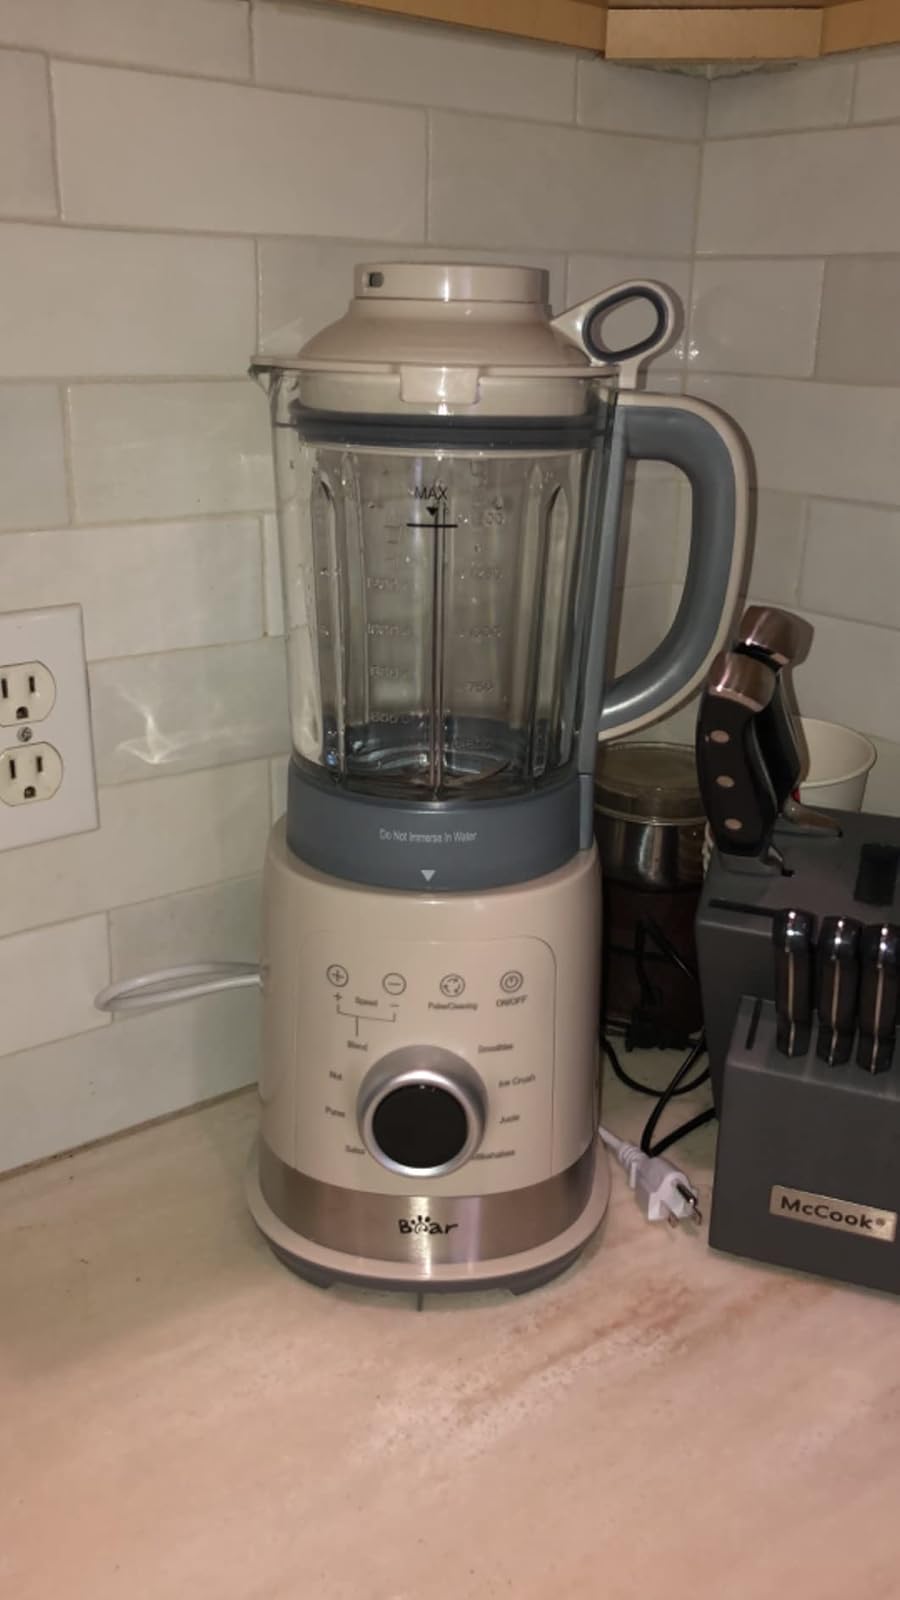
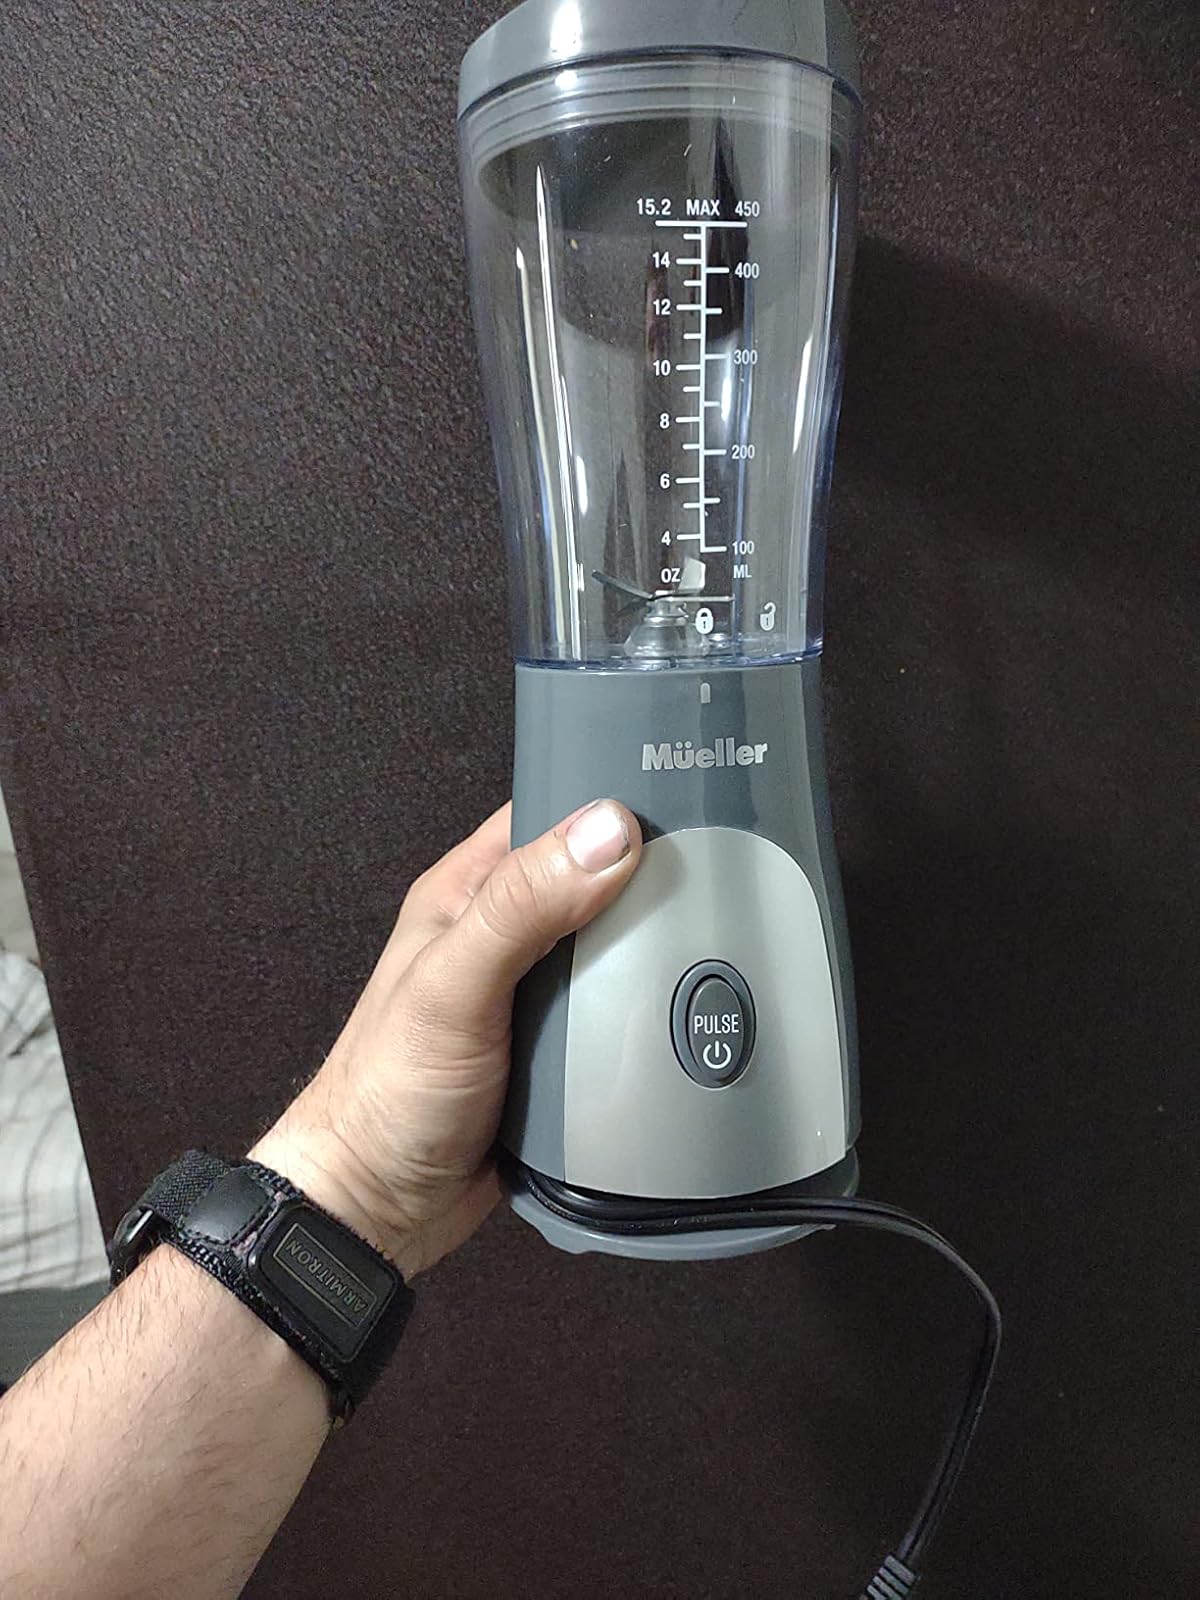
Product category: items_blender
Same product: no